Controlled-access highway

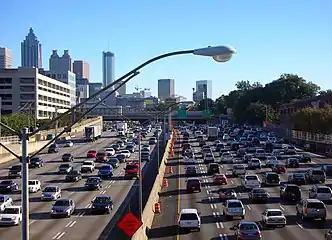
Traffic congestion, such as this on the Downtown Connector in Atlanta, is a cause of photochemical smog.

In some US jurisdictions, especially where freeways replace existing roads, non-motorized access on freeways is permitted. Different states of the United States have different laws. Cycling on freeways in Arizona may be prohibited only where there is an alternative route judged equal or better for cycling. Wyoming, the second least densely populated state, allows cycling on all freeways. Oregon allows bicycles except on specific urban freeways in Portland and Medford.